The Rice Sprout Song

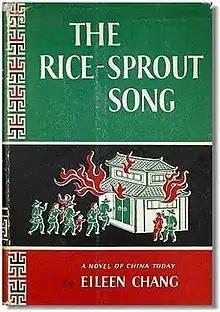
First edition

The Rice Sprout Song is a 1955 novel by Eileen Chang (Zhang Ailing). It was her first attempt at writing fiction in English and with it, she addresses political issues relevant to early 20th Century China in a far more direct approach than she was ever akin to. The novel depicts the extreme ruthless nature of the land redistribution movement of the Communist regime. The novel highlights the horrors and suffering it caused a southern agrarian village in early 1950s China and hinges on the lives of a large family of peasant landowners in the countryside. In doing so, the novel portrays several elements of a traditional Chinese family structure and the prominent culture of that era. The novel portrays the various and severe implications that the larger political institutions surrounding them impose, primarily the famine that led to the subsequent suffering of the peasants. It describes the desperation of ordinary farmers in the face of hunger in detail, and by analyzing the causes of hunger, highlights the contradiction between farmers' needs and government control, as well as the conflict between human nature and system. In the novel, there is also the cultural and organizational construction of the government in the countryside. Although it is also a means for the government to control the countryside, it obviously has no distinct theme of "hunger" because of its social progress.